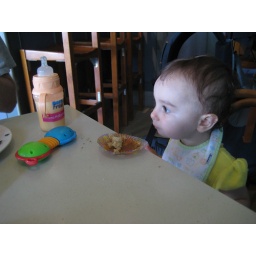
Athena being a big girl and sitting at the table in a regular chair